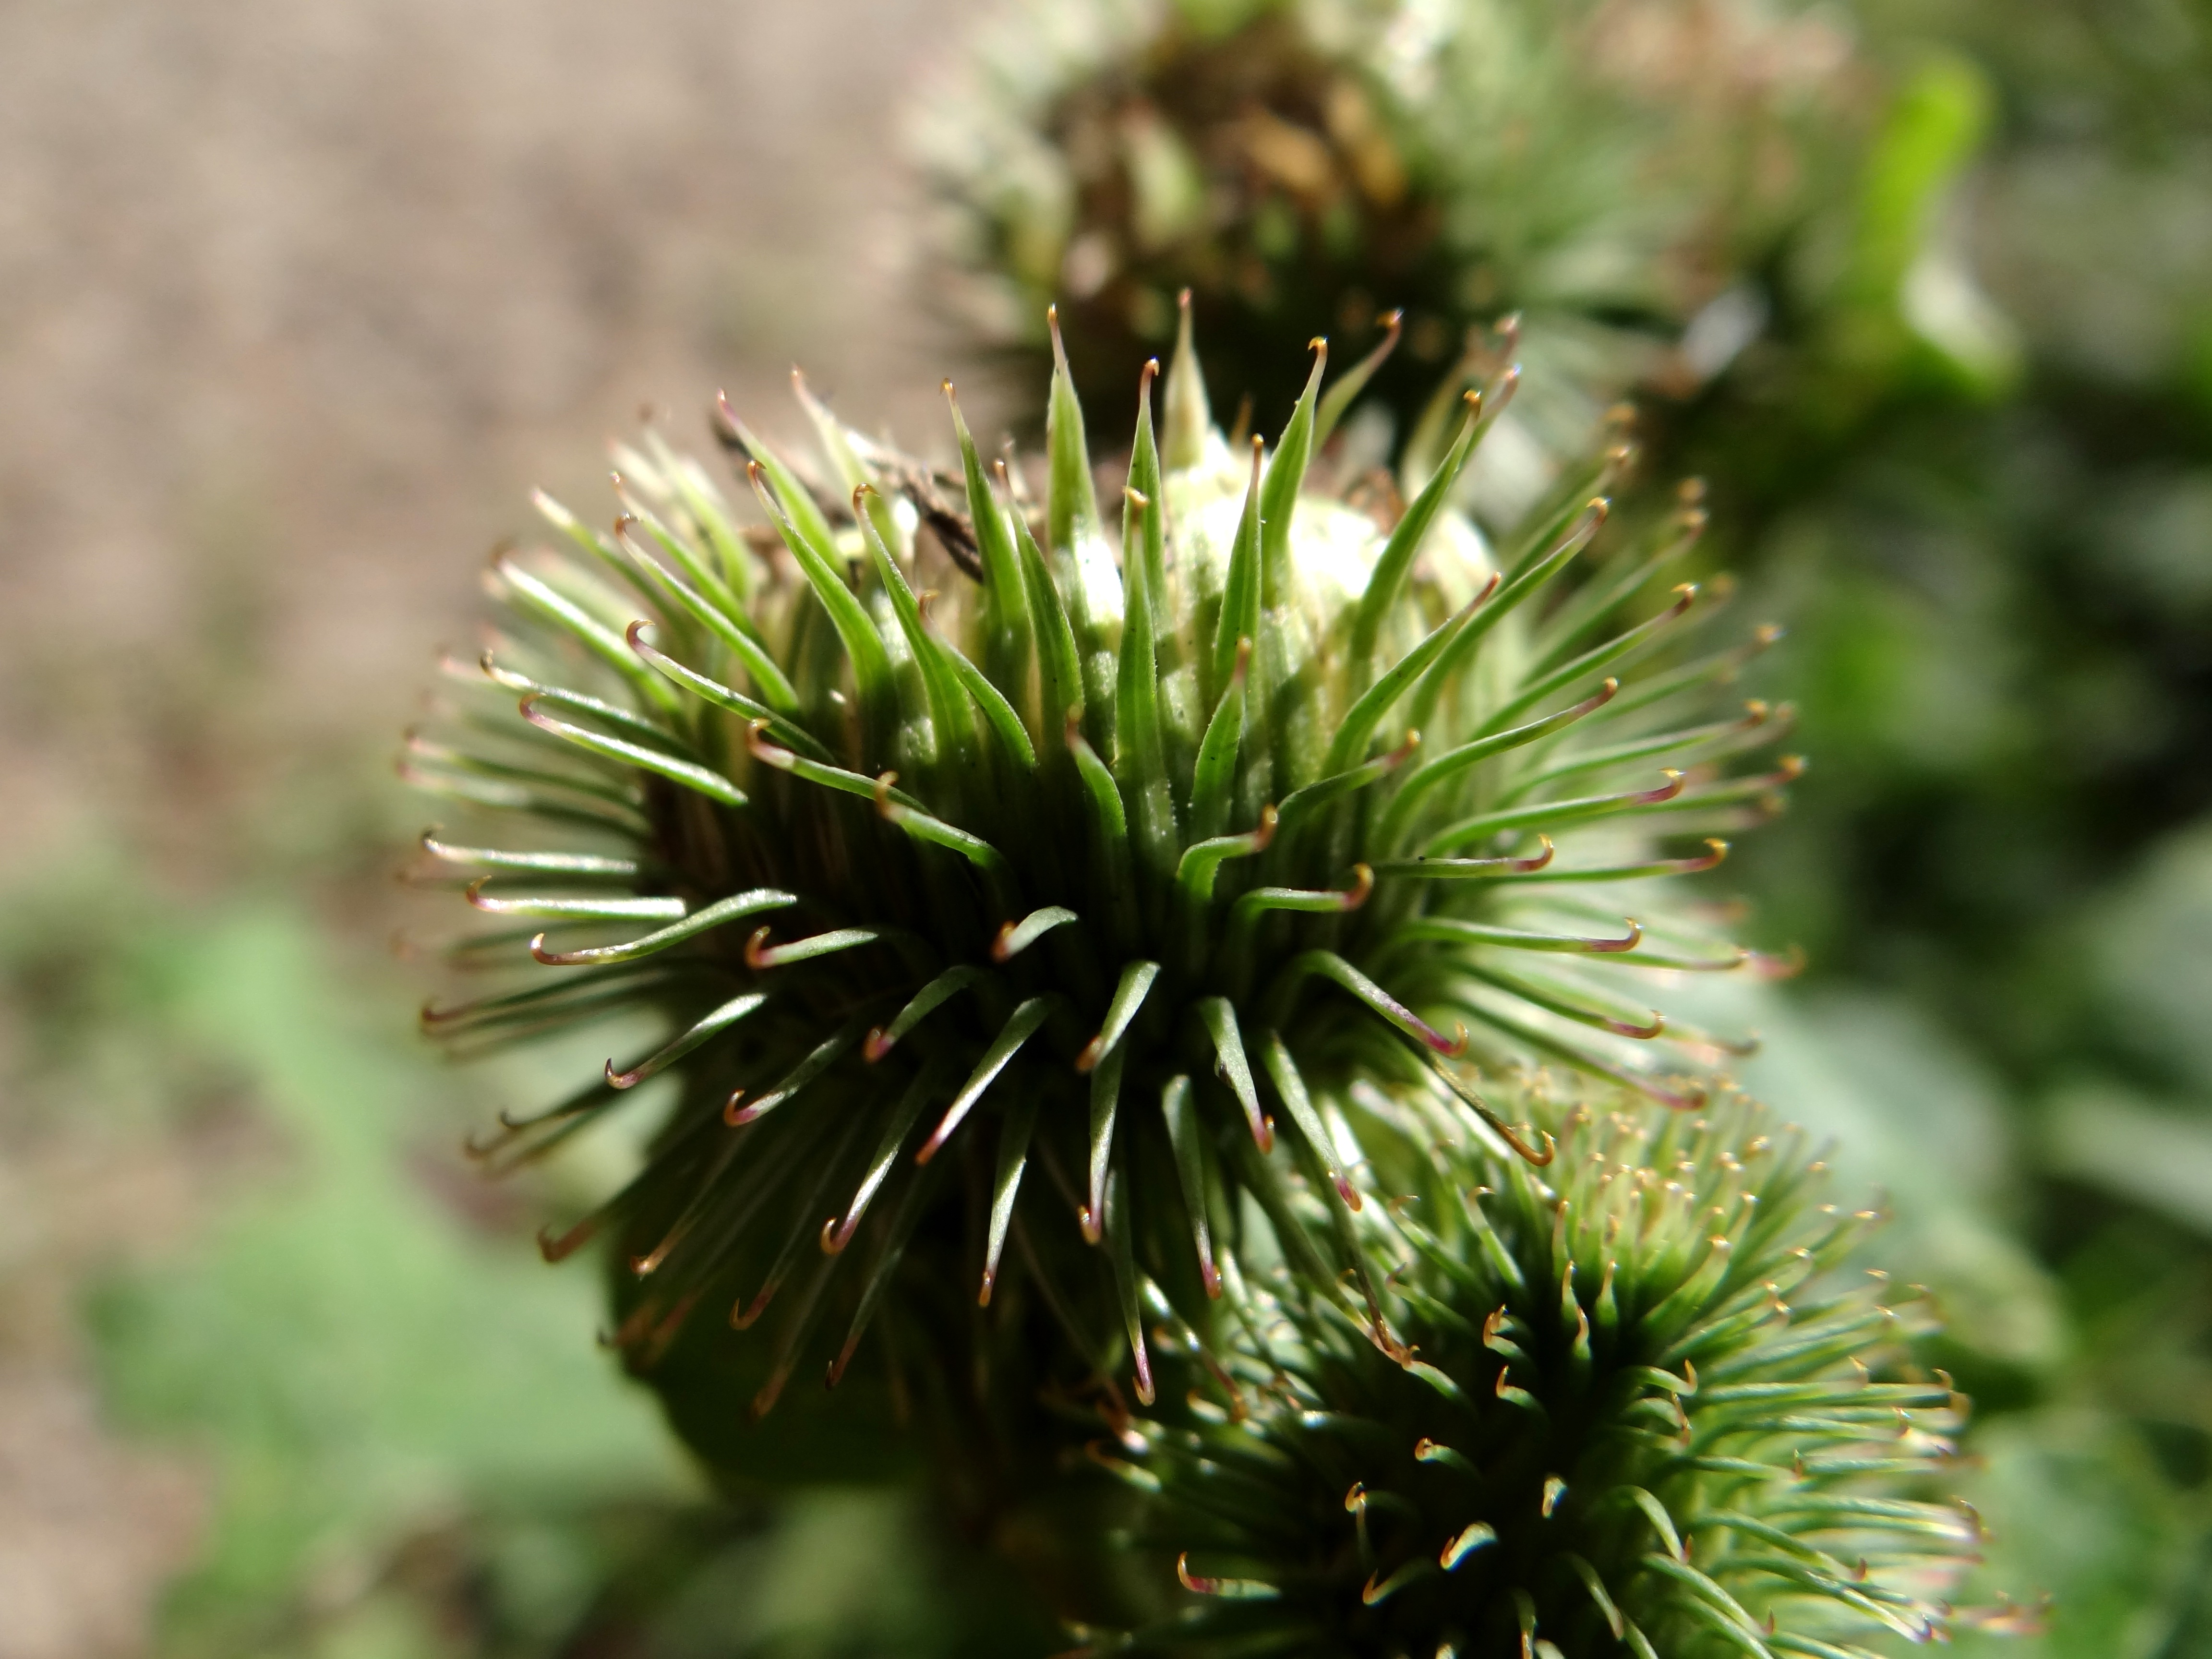
tree, branch, prickly, plant, flower, green, produce, botany, flora, wildflower, close up, thistle, macro photography, barb, burdock, flowering plant, daisy family, wanted to head cats, liable, hakelig, land plant, thorns spines and prickles